Poulton & Wyre Railway Society

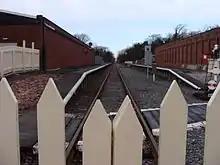
The former Thornton for Cleveleys station platforms post-renovation in 2014

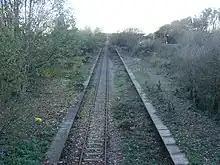
Early restoration work at Burn Naze Halt in 2013

Poulton & Wyre Railway Society was formed in 2006, after a merger between Wyre Rail Cycle Partnership and a heritage railway group.